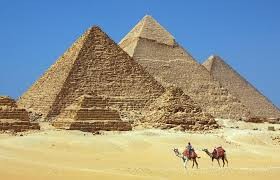
Landmark: Pyramids of Giza